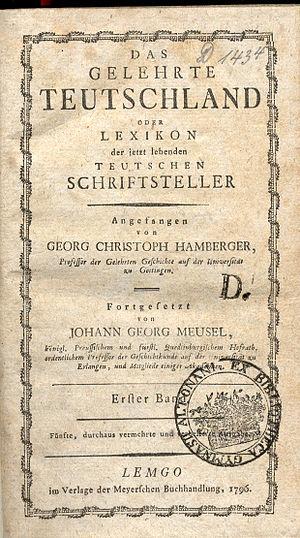
Jean Georges Meusel, né le 17 mars 1743 à Eyrichshof, maintenant un quartier de Ebern en Franconie, et mort le 19 septembre 1820 à Erlangen, est un historien, lexicographe et bibliographe allemand.